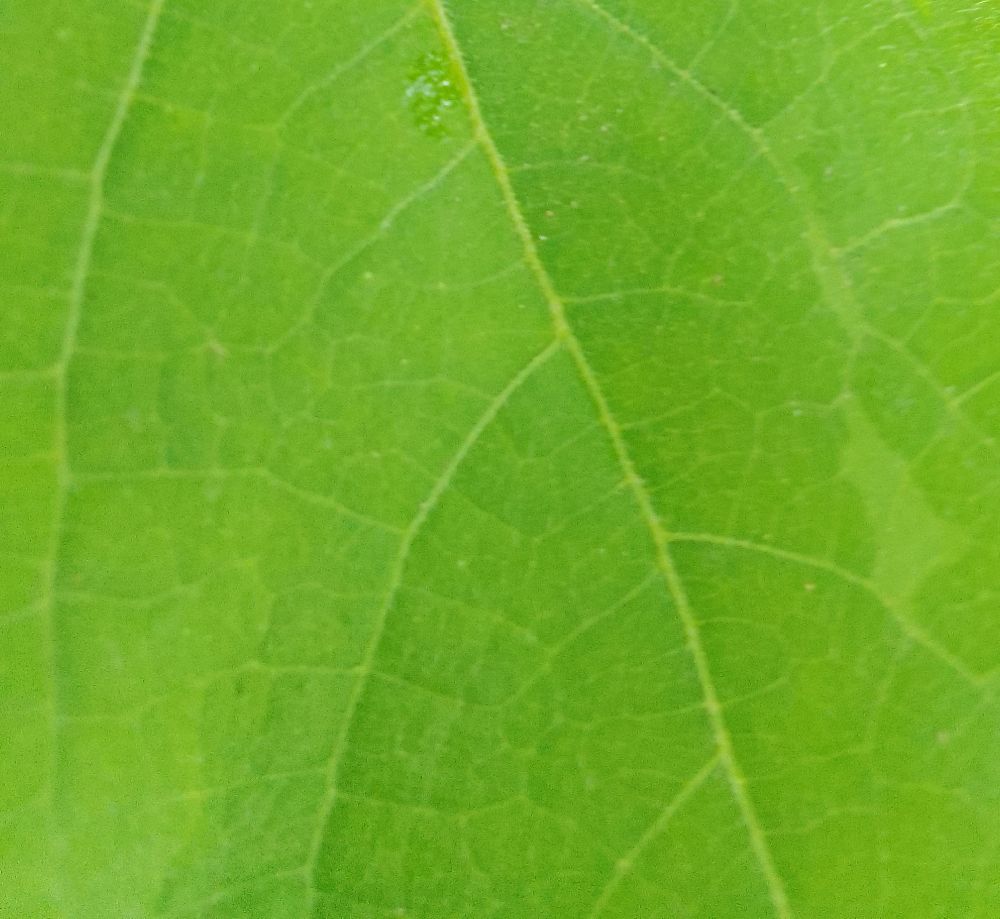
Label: healthy